Jabrill Peppers

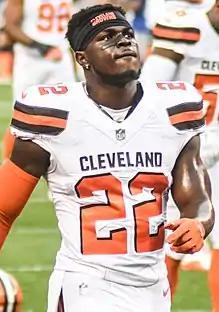
Peppers with the Cleveland Browns in 2017

In the 2015 season, Peppers had a new head coach in Jim Harbaugh. Following the 2015 season, Peppers was named the Big Ten Thompson-Randle El Freshman of the Year, and named to the All-Big Ten defensive first-team, by both the coaches and media, and the All-Big Ten special teams second-team by coaches. He was also named a Second-team All-American by CBS Sports and "Sports Illustrated". He was also named to the Freshman All-America Team by Football Writers Association of America (FWAA). He was a finalist for the Paul Hornung Award. In 12 games, Peppers played a combined 986 snaps this season, with 50 coming on offense, 765 on defense, and 171 on special teams. On defense, he registered 45 total tackles, 5.5 tackles-for-loss, and 10 pass breakups. On special teams, he returned all 17 punts on the season for 194 yards, an average of 11.4 yards per return. Peppers has returned eight kickoffs for 223 yards, an average of 27.9 yards per return, on a unit that ranked second in the FBS with 28.41 yards per kick return. On offense, he added eight catches for 79 yards with 18 rushes for 72 yards and two touchdowns. Peppers has gained 568 all-purpose yards on the season, an average of 47.3 yards per game, ranking fifth on the team.